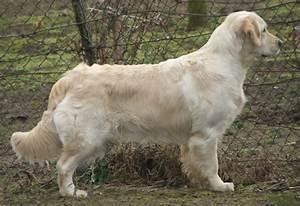
dog